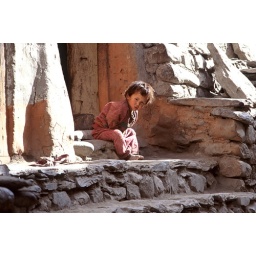
A little girl sitting on the steps in front of her house in Kagbeni.